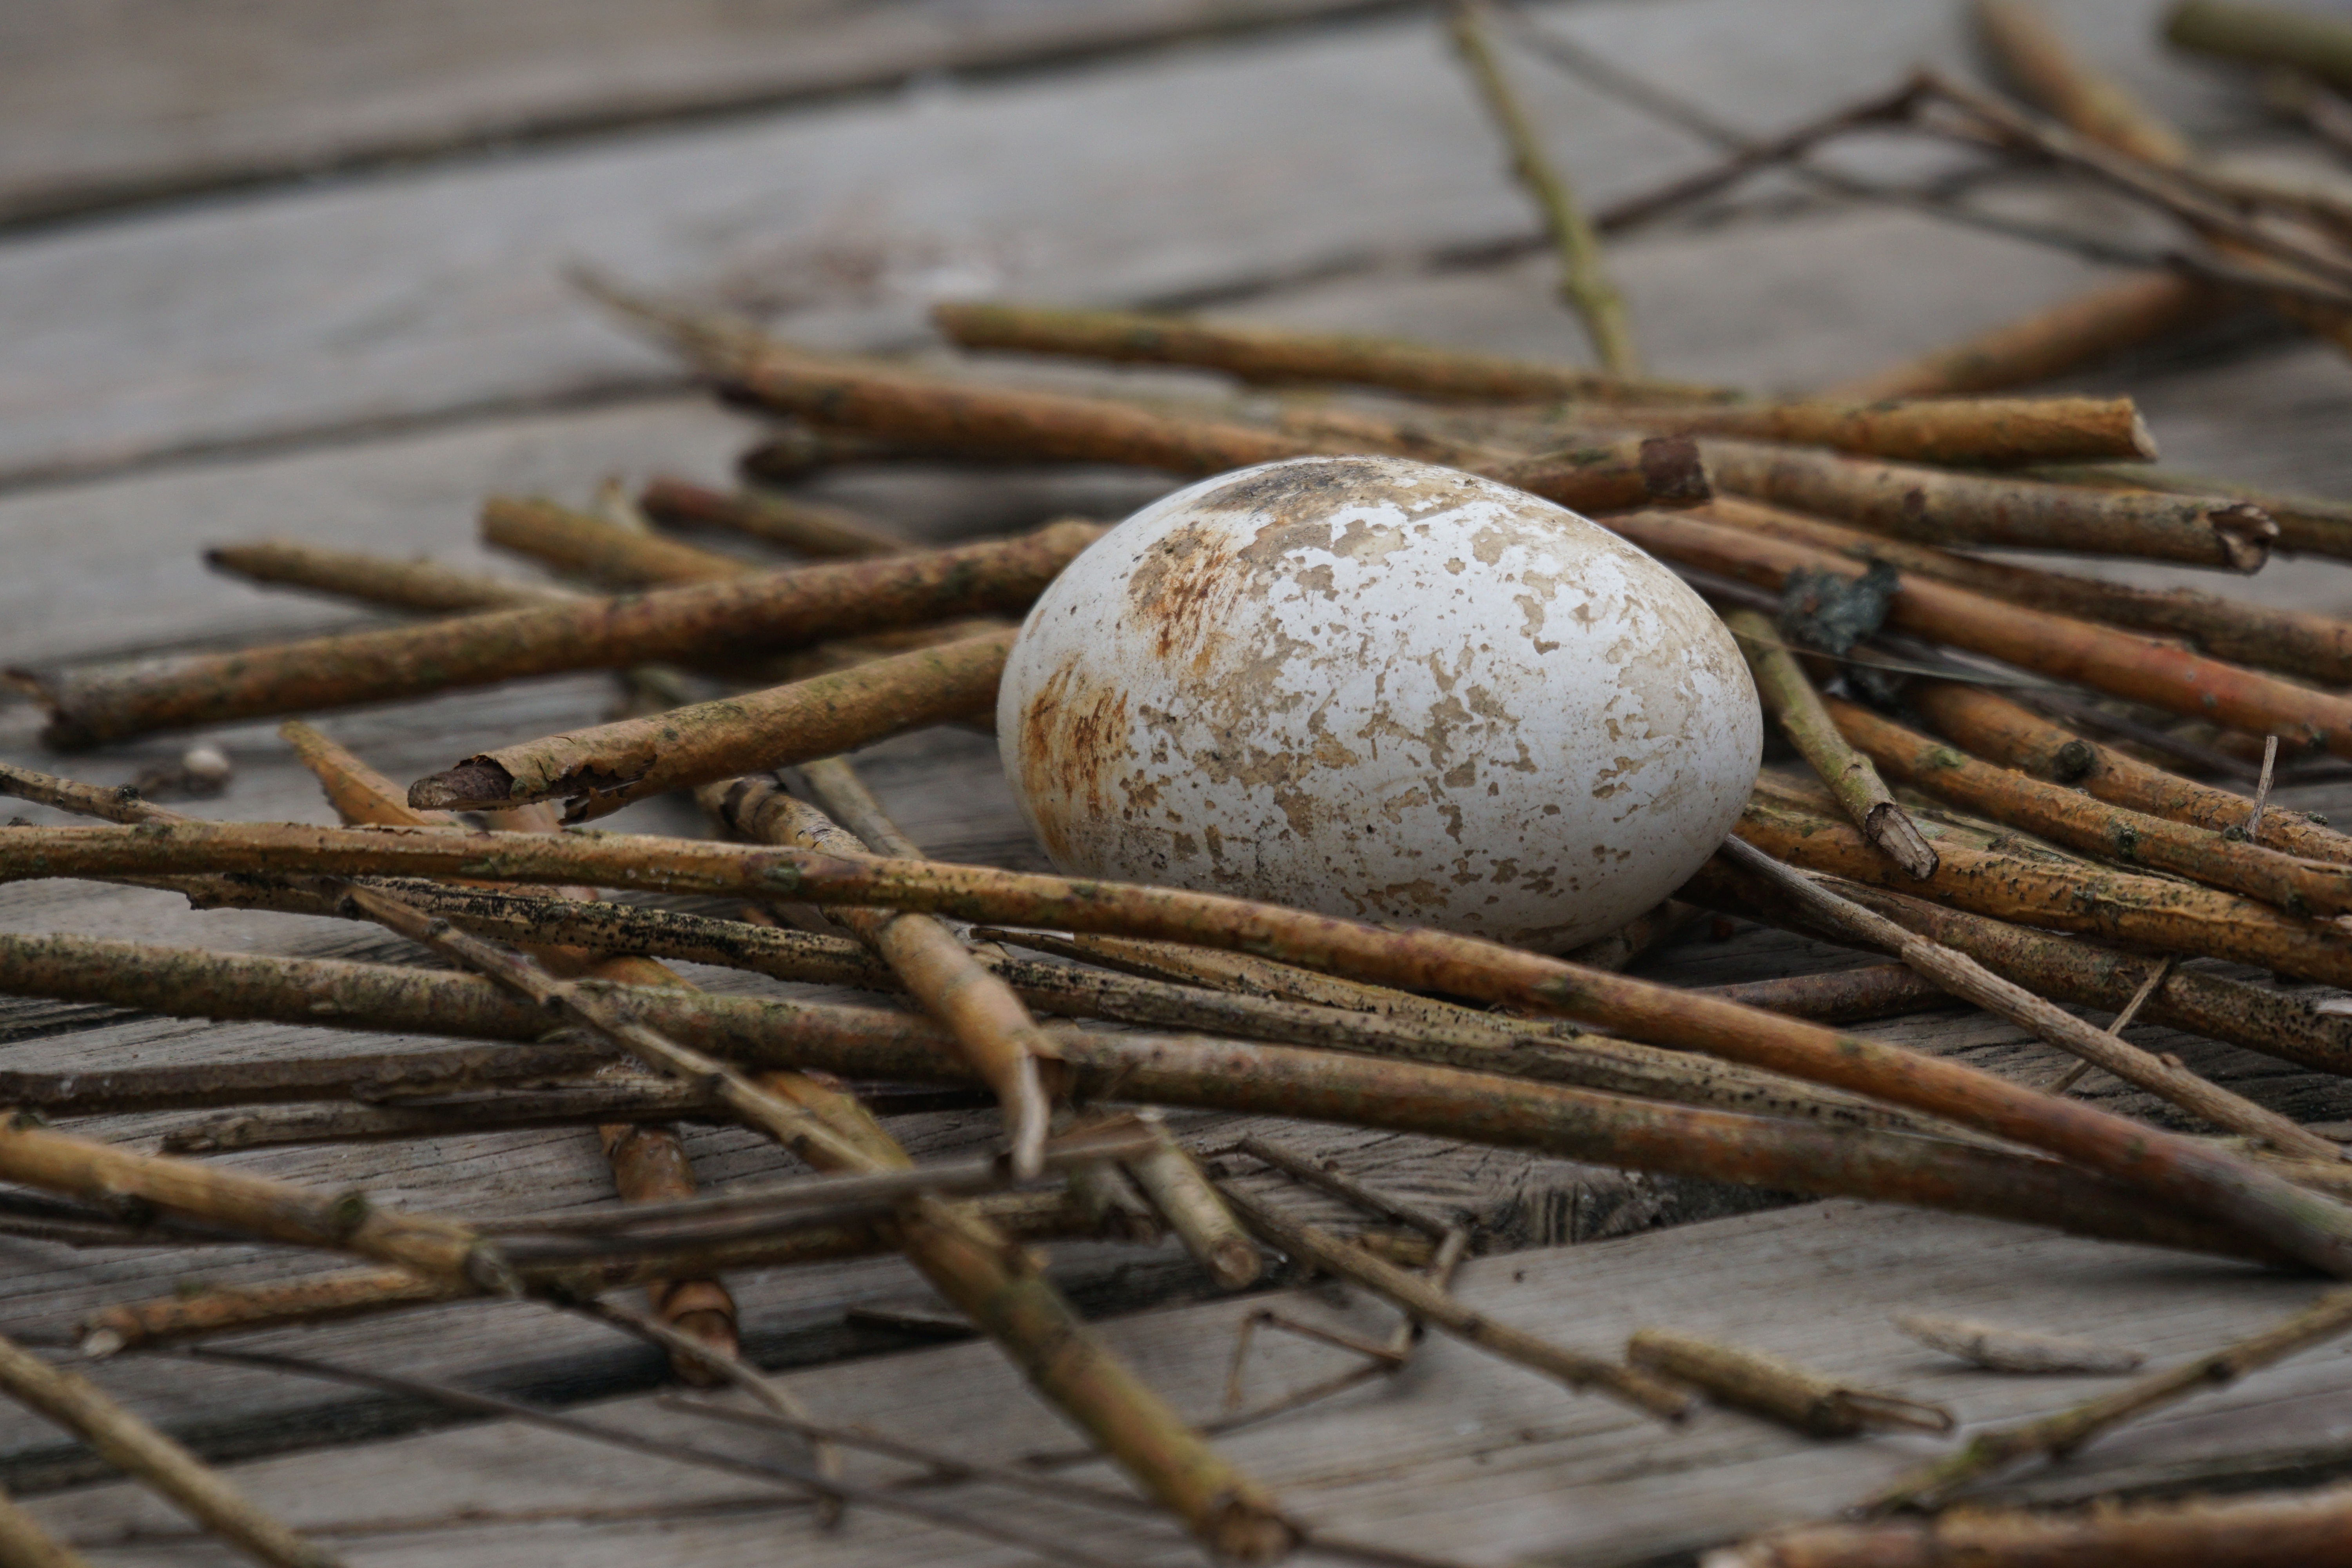
branch, bird, wood, young, food, egg, twig, close up, coconut, animals, crane, nest, flavor, nesting place, scrim, grass family